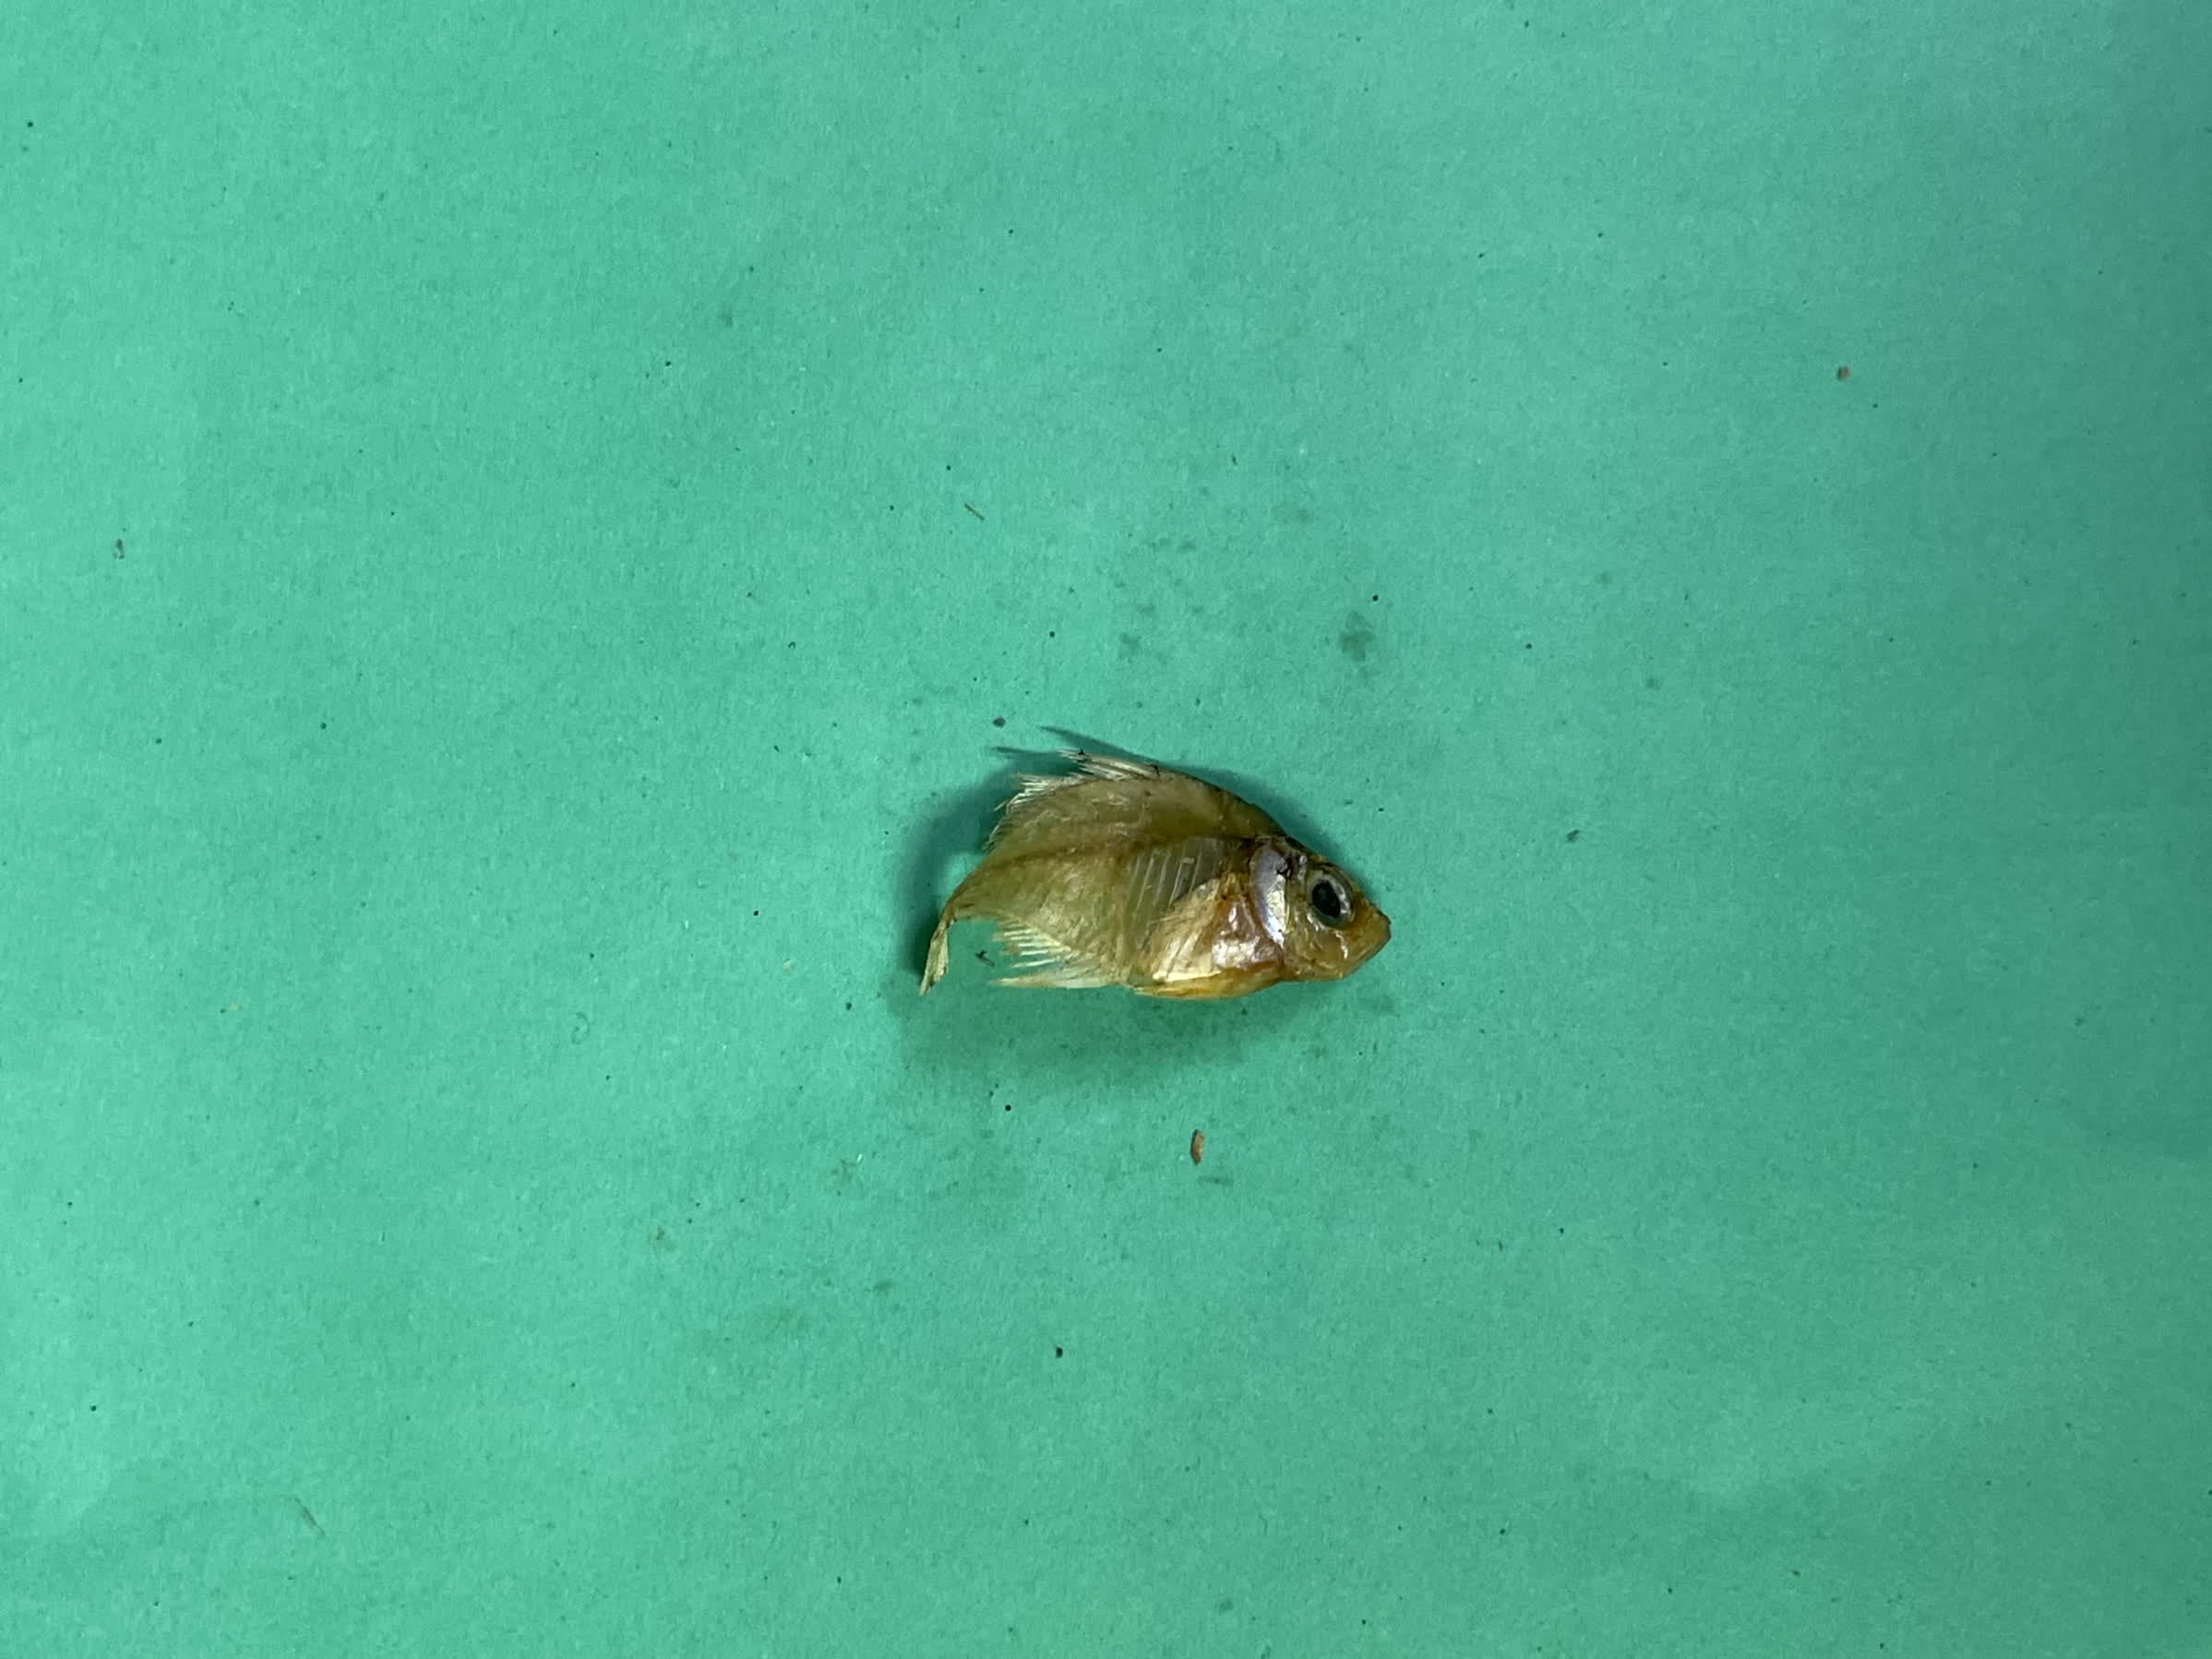
Species: Chanda